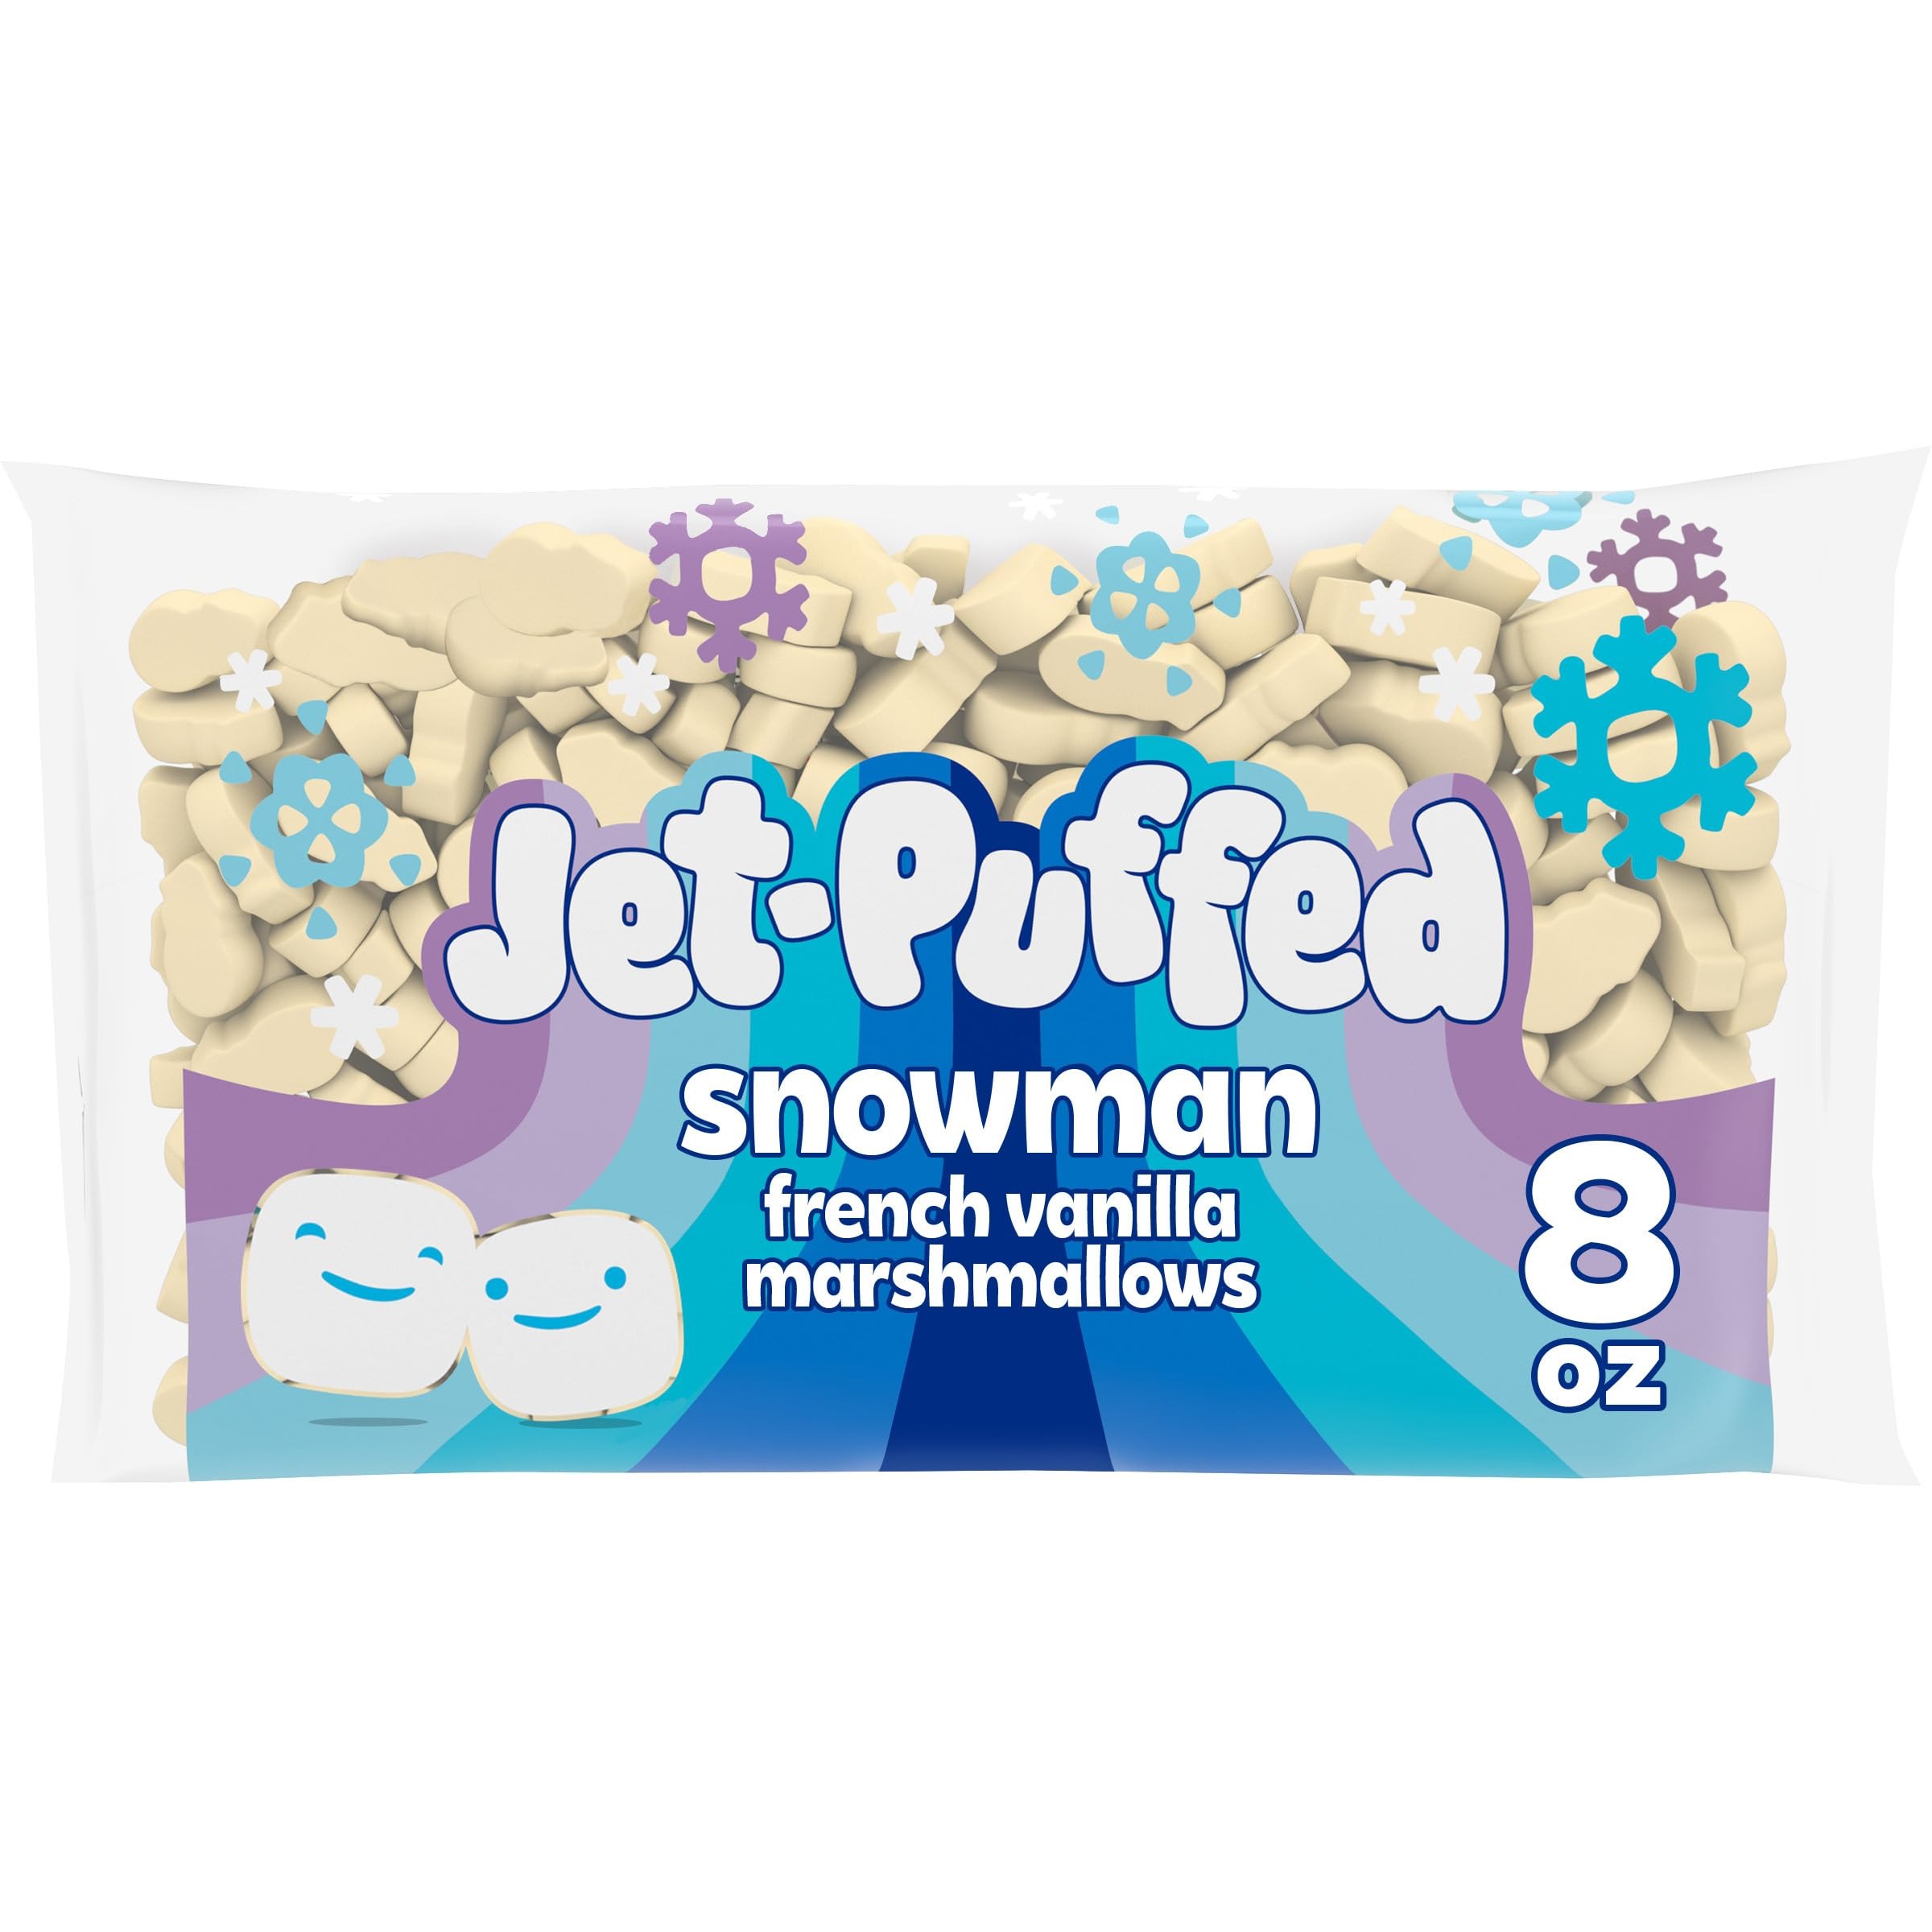
Item Name: Jet-Puffed Marshmallows Snowman, 8 oz Bag
Bullet Point: One 8oz bag of Jet-Puffed snowman shaped marshmallows
Value: 8.0
Unit: Ounce

Price: 8.94